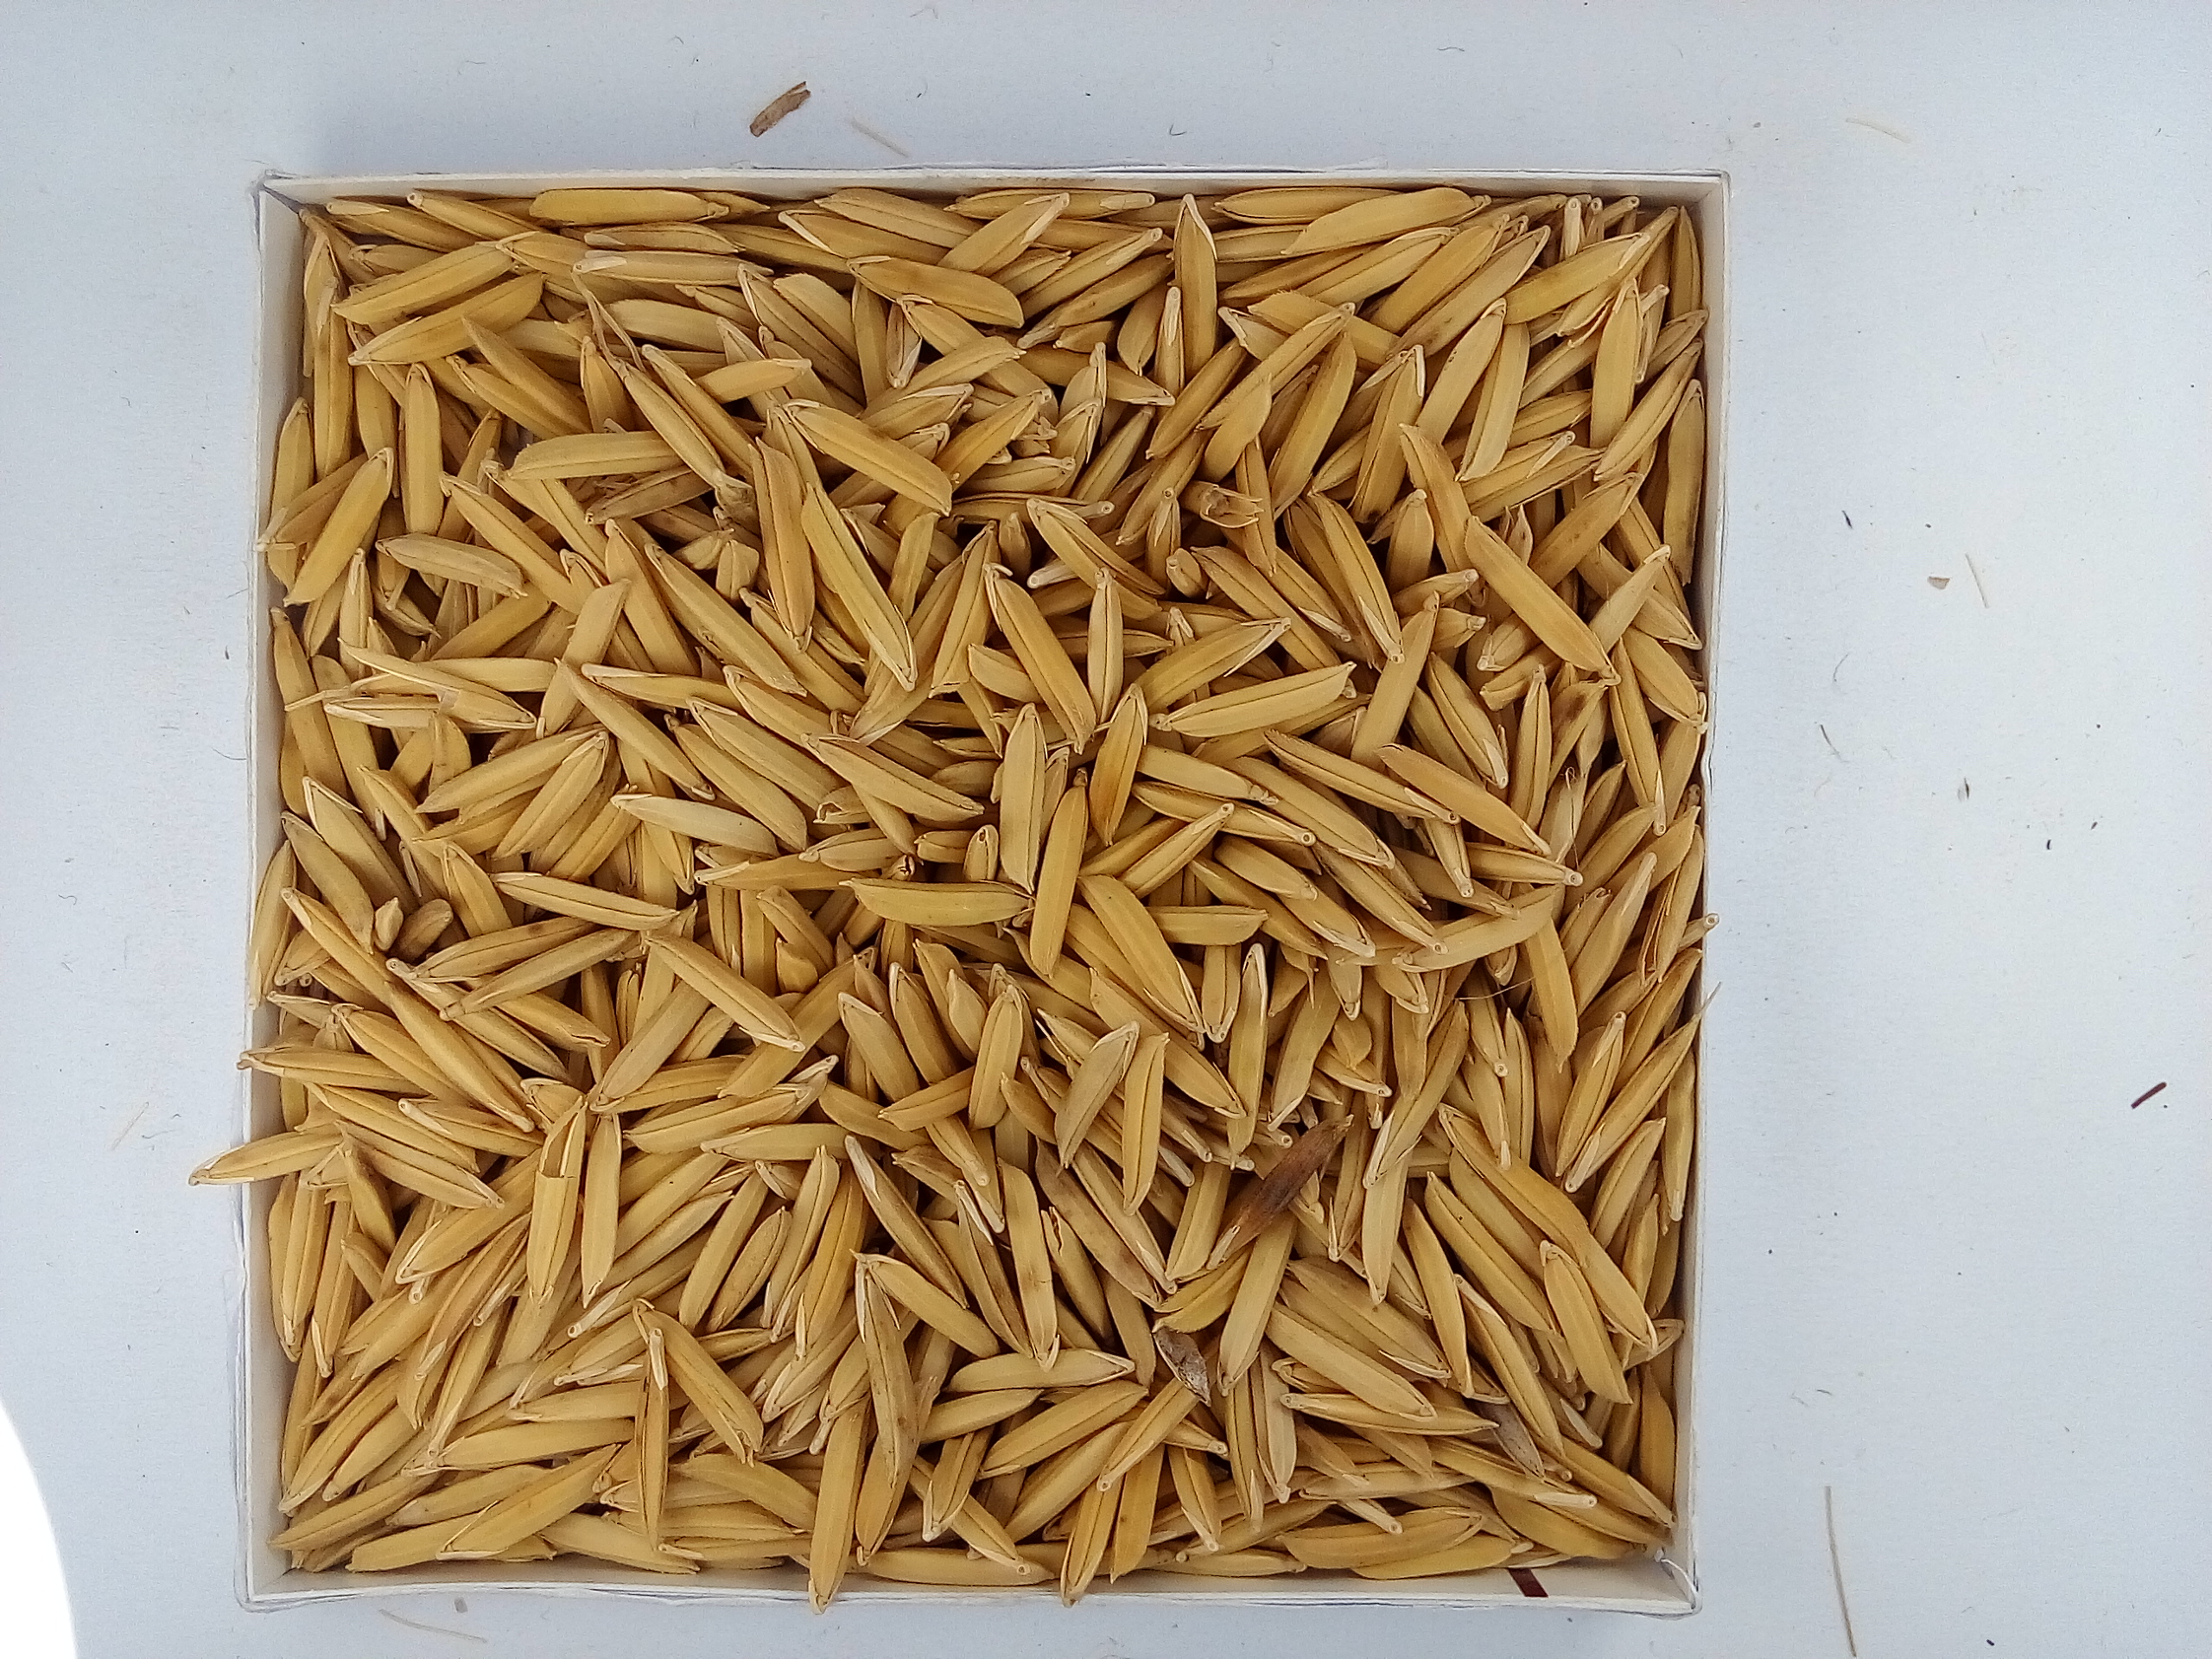
Rice seed variety: Unknown